Durrow, County Laois

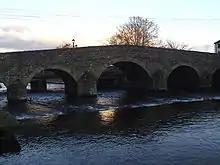
The old bridge over river Erkina on the outskirts of Durrow

There are a number of walks and cycle paths around the Durrow area. These include the Leafy Loop which runs by the River Nore. There is also woodland in the vicinity of Durrow, such as Bishops Wood, which extends on both sides of the R693 regional road (Dublin - Cork road). The river Erkina, a tributary of the River Nore, is also in the area.